Fleetwood

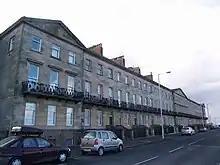
Queen's Terrace (1844), designed by Decimus Burton

Fleetwood Museum stands on Queen's Terrace. The building, designed by Decimus Burton, was completed in 1836 and is the oldest surviving building in Fleetwood. It was originally the Customs House, and from 1889 to 1974 it served as Fleetwood Town Hall, until local government activity was moved to Poulton. It was designated as the town's museum in 1992. The museum tells the story of the fishing industry in the town. In January 2006, the museum was threatened with closure by owners Lancashire County Council (LCC). However, volunteers helped re-launch the museum in April 2007, setting up the Fleetwood Museum Trust to run the museum in partnership with LCC for twelve months with the intention of the trust eventually running the museum themselves. The museum also operates the "Jacinta", the town's "heritage trawler", stationed in the Wyre Dock Marina and open for public viewing throughout the year. Built in 1972, it was moved to Hull in 1982, before being handed over to the Jacinta Charitable Trust in 1995 when restoration work began on the trawler.